Javelina Formation

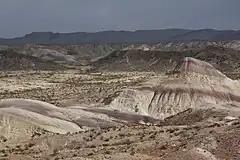
Distinctive mauve and red beds of the Javelina Formation outcropping in Big Bend National Park, Texas

The Javelina Formation is a geological formation in Texas. Dating has shown that the strata date to the Maastrichtian stage of the Late Cretaceous, approximately 70 to 66.5 million years old. The middle part of the formation has been dated to about 69 million years ago plus or minus 1 million years and the top situated near the Cretaceous–Paleogene boundary (in the overlying Black Peaks Formation), dated to 66 Ma ago. Dinosaur remains are among the fossils that have been recovered from the formation.